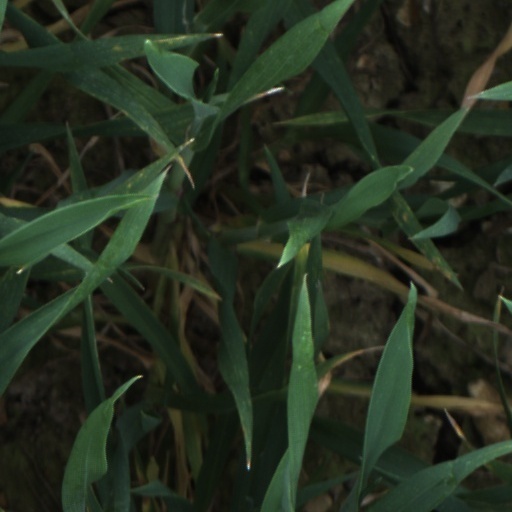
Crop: wheat